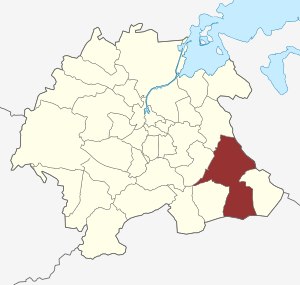
Fraugde Sogn
Sognets placering
Fraugde Sogn er et sogn i Hjallese Provsti. Sognet ligger i Odense Kommune; indtil Kommunalreformen i 1970 lå det i Åsum Herred, øst for Odense. I Fraugde Sogn ligger Fraugde Kirke.